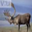
Label: deer